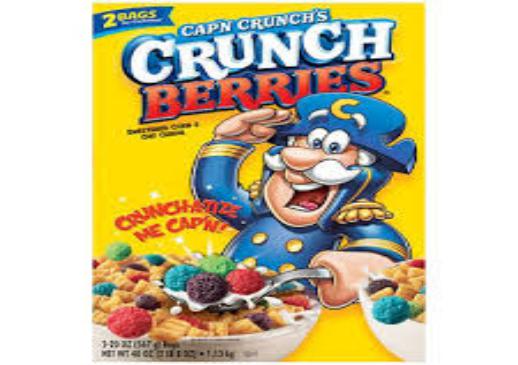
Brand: Cap'n Crunch Crunch Berries
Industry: Food